Yotsuya

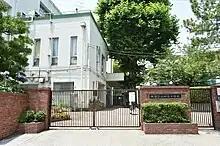
Yotsuya Junior High School

The Shinjuku City (the Shinjuku Ward) Board of Education (新宿区教育委員会) operates public elementary and junior high schools.